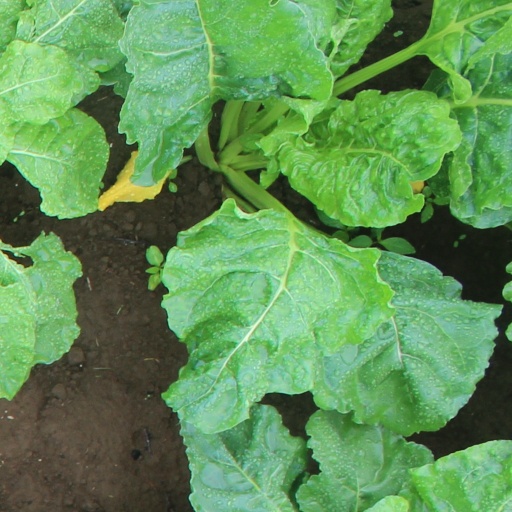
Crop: sugar beet